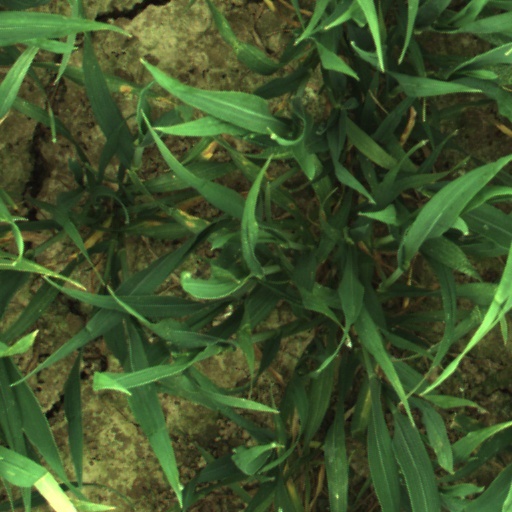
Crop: wheat